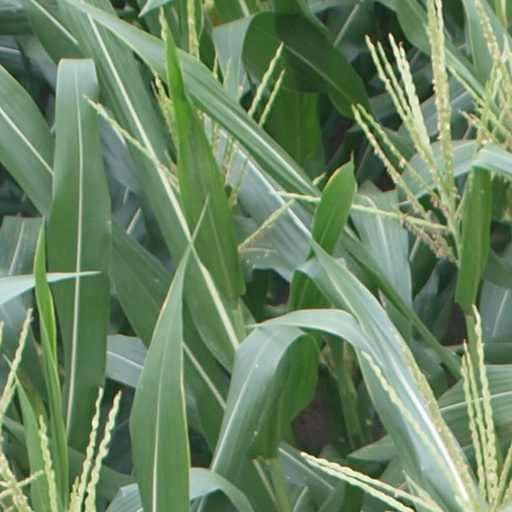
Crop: maize; corn